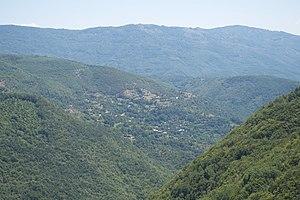
Zbajdi est un village du sud-ouest de la Macédoine du Nord, situé dans la municipalité de Strouga. Le village comptait 10 habitants en 2002.